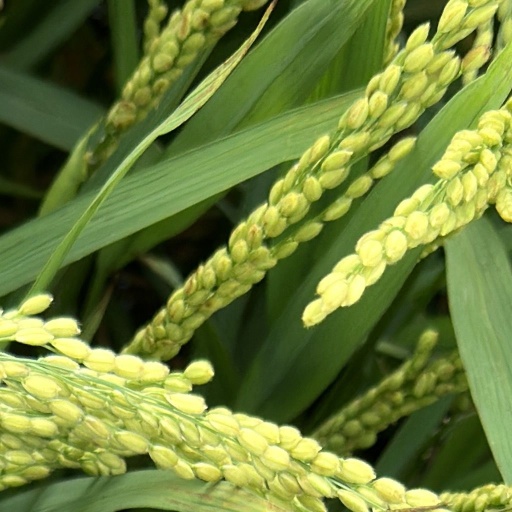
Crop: rice